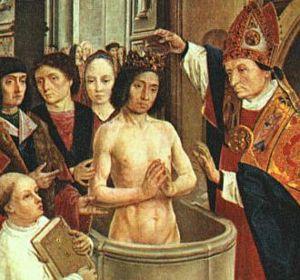
Le peuple néerlandais est un groupe ethnique originaire des Pays-Bas. Les Néerlandais partagent une culture commune et parlent le néerlandais. Le peuple néerlandais et ses descendants sont présents sur tous les continents des suites de la colonisation européenne, et particulièrement au Suriname, au Chili, au Brésil, au Canada, en Australie, en Afrique du Sud, en Nouvelle-Zélande et aux États-Unis.